Chungking Mansions

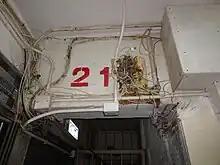
Telephone wiring in March 2013

Before Chungking Mansions was completed in 1961, Chungking Arcade, a mall with a U-shaped "horseshoe" plan containing more than 30 shops selling a variety of goods catering to tourists, stood in its place.